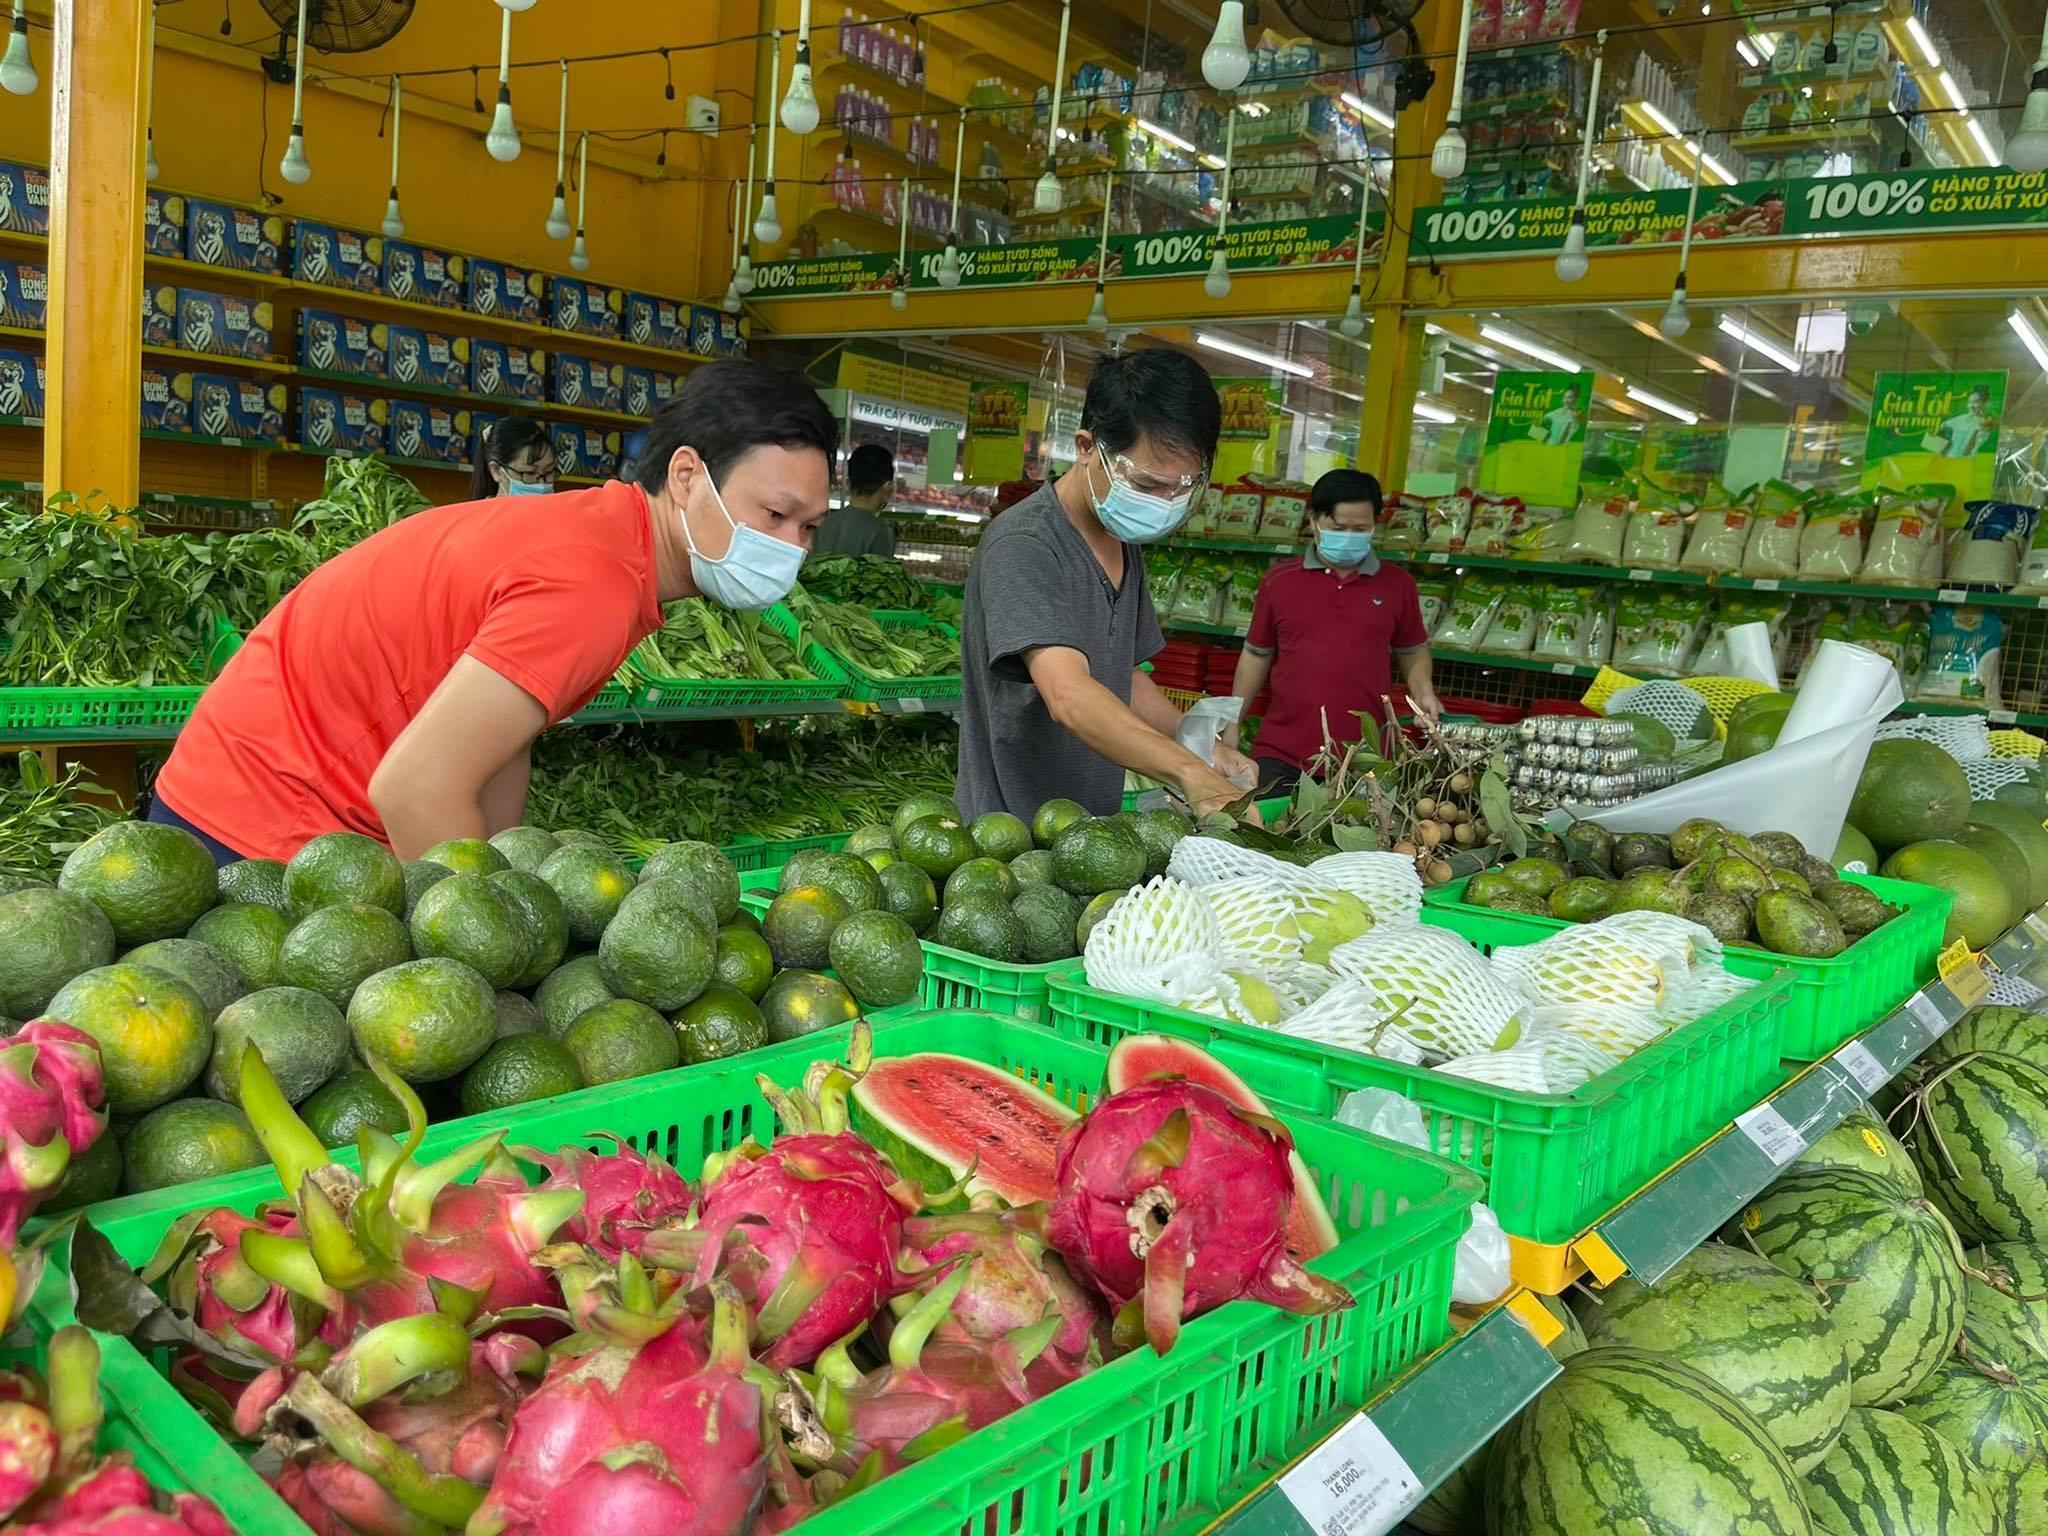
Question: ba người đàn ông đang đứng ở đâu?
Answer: cửa hàng tiện lợi